Ravrambha

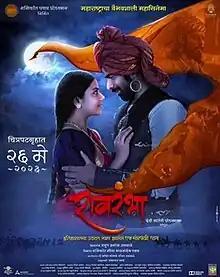
Theatrical release poster

Ravrambha is a 2023 Indian Marathi-language period romance film directed by Anup Jagdale and produced by Shashikant Pawar under the banner of Shashikant Pawar Productions in association with Devi Sateri Productions. The film stars Om Bhutkar"," Monalisa Bagal, Ashok Samarth"," Shantanu Moghe"." It was theatrically released on 26 May 2023.